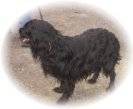
Label: dog